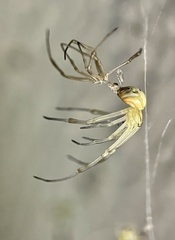
Species: Lactrodectus_hesperus